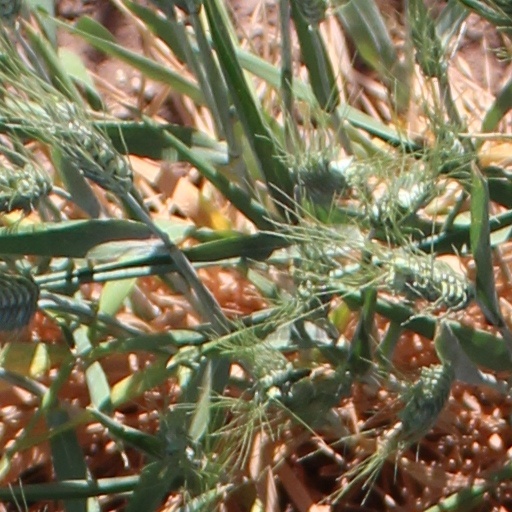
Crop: wheat